2013 European Short Track Speed Skating Championships

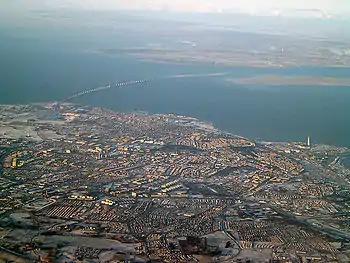
Malmö in 2006

The 2013 European Short Track Speed Skating Championships took place between 18 and 20 January 2013 at the Malmö Arena in Malmö, Sweden.